Dr. Samuel Warren House

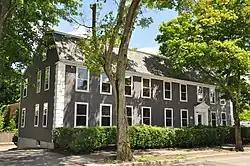

The Dr. Samuel Warren House is a historic house in the West Newton village of Newton, Massachusetts. The oldest part of the house, its southern portion, was built c. 1716 by William Williams, an early settler of the area, and expanded to its present size around 1751. It was originally located near Washington Street, but was moved to its present location in the second half of the 19th century. The building has had a succession of owners prominent in the development of West Newton, including the physician Dr. Samuel Warren and the educator Nathaniel Topliff Allen. It was converted for use as professional offices in 1960.